Queen Mary's Dark Harbor

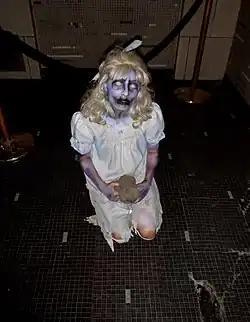
"Scary Mary" at Queen Mary's Dark Harbor

Queen Mary's Dark Harbor is a yearly Halloween haunt at the in Long Beach, California. During the season, running from late September to the end of October, the Queen Mary itself, along with its parking lot, are converted to be part of the experience. This comprises mazes, "slider" street performances, a virtual reality horror experience, circus performance, and other entertainment forms.